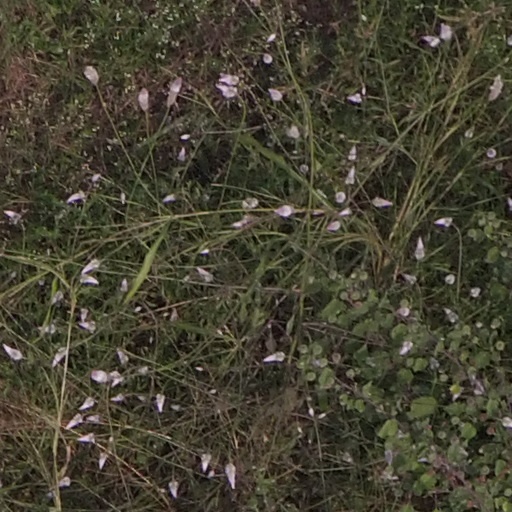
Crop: maize; corn